Giuseppe Di Stefano

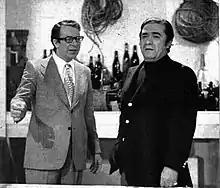
Luigi Veronelli (Left) and Giuseppe Di Stefano (Right), 1972.

Giuseppe Di Stefano (24 July 19213 March 2008) was an Italian operatic tenor who sang professionally from the mid-1940s until the early 1990s. Called "Pippo" by both fans and friends, he was known as the "Golden Voice" or "The Most Beautiful Voice", as the true successor of Beniamino Gigli.